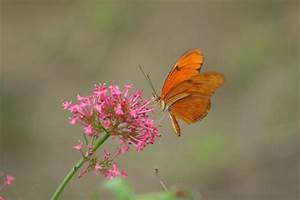
Label: butterfly